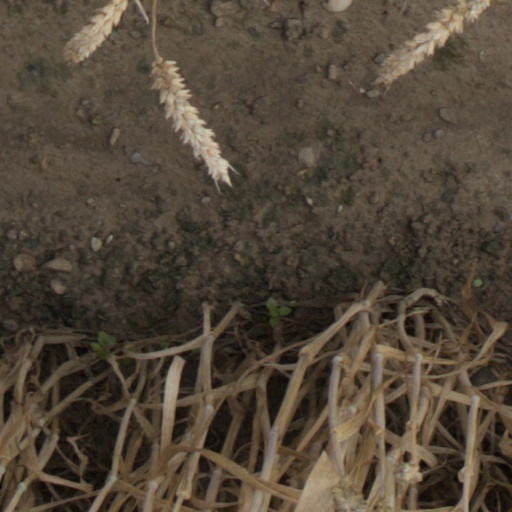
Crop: wheat